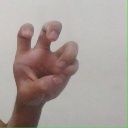
अक्षर: छ